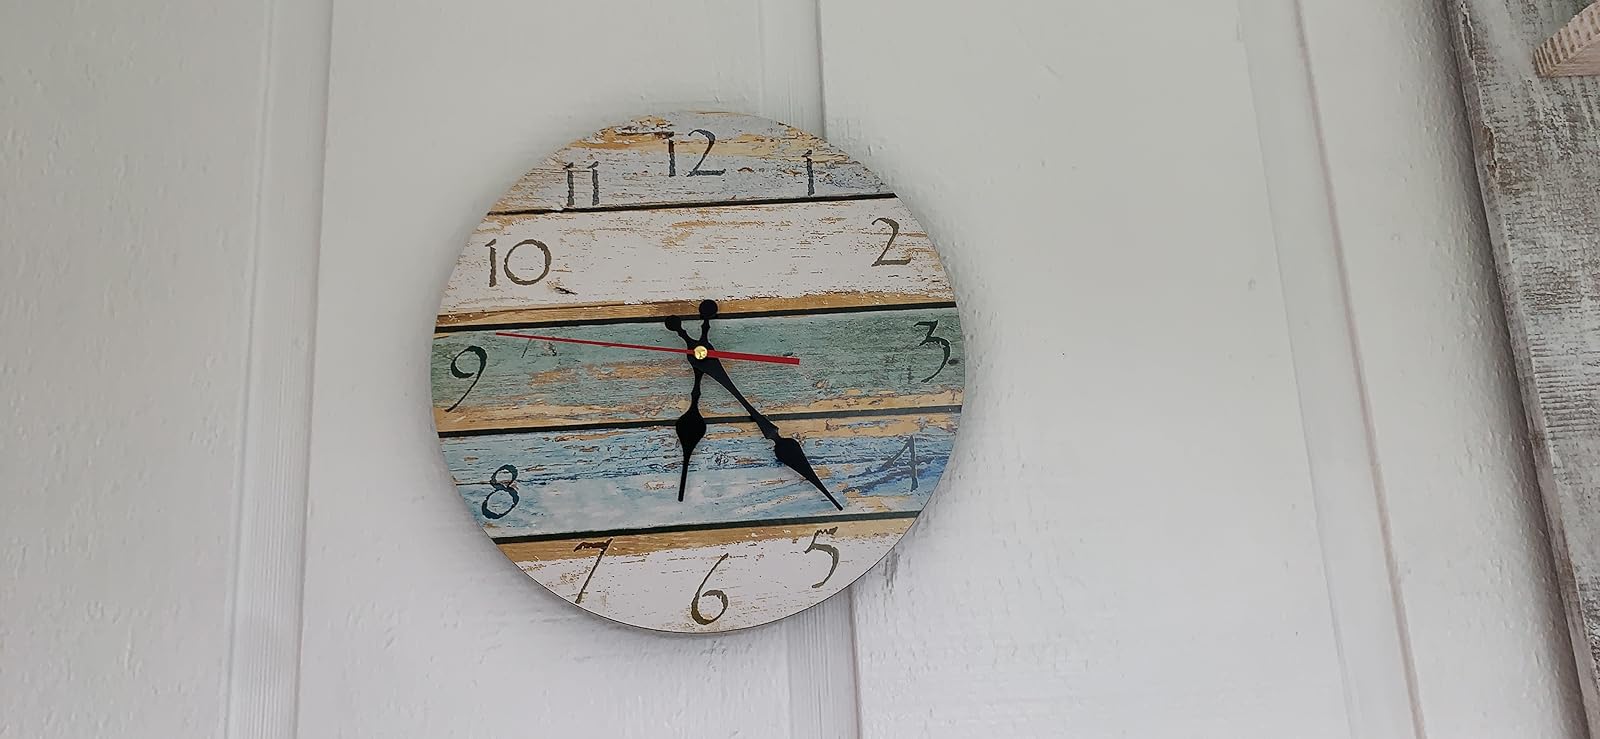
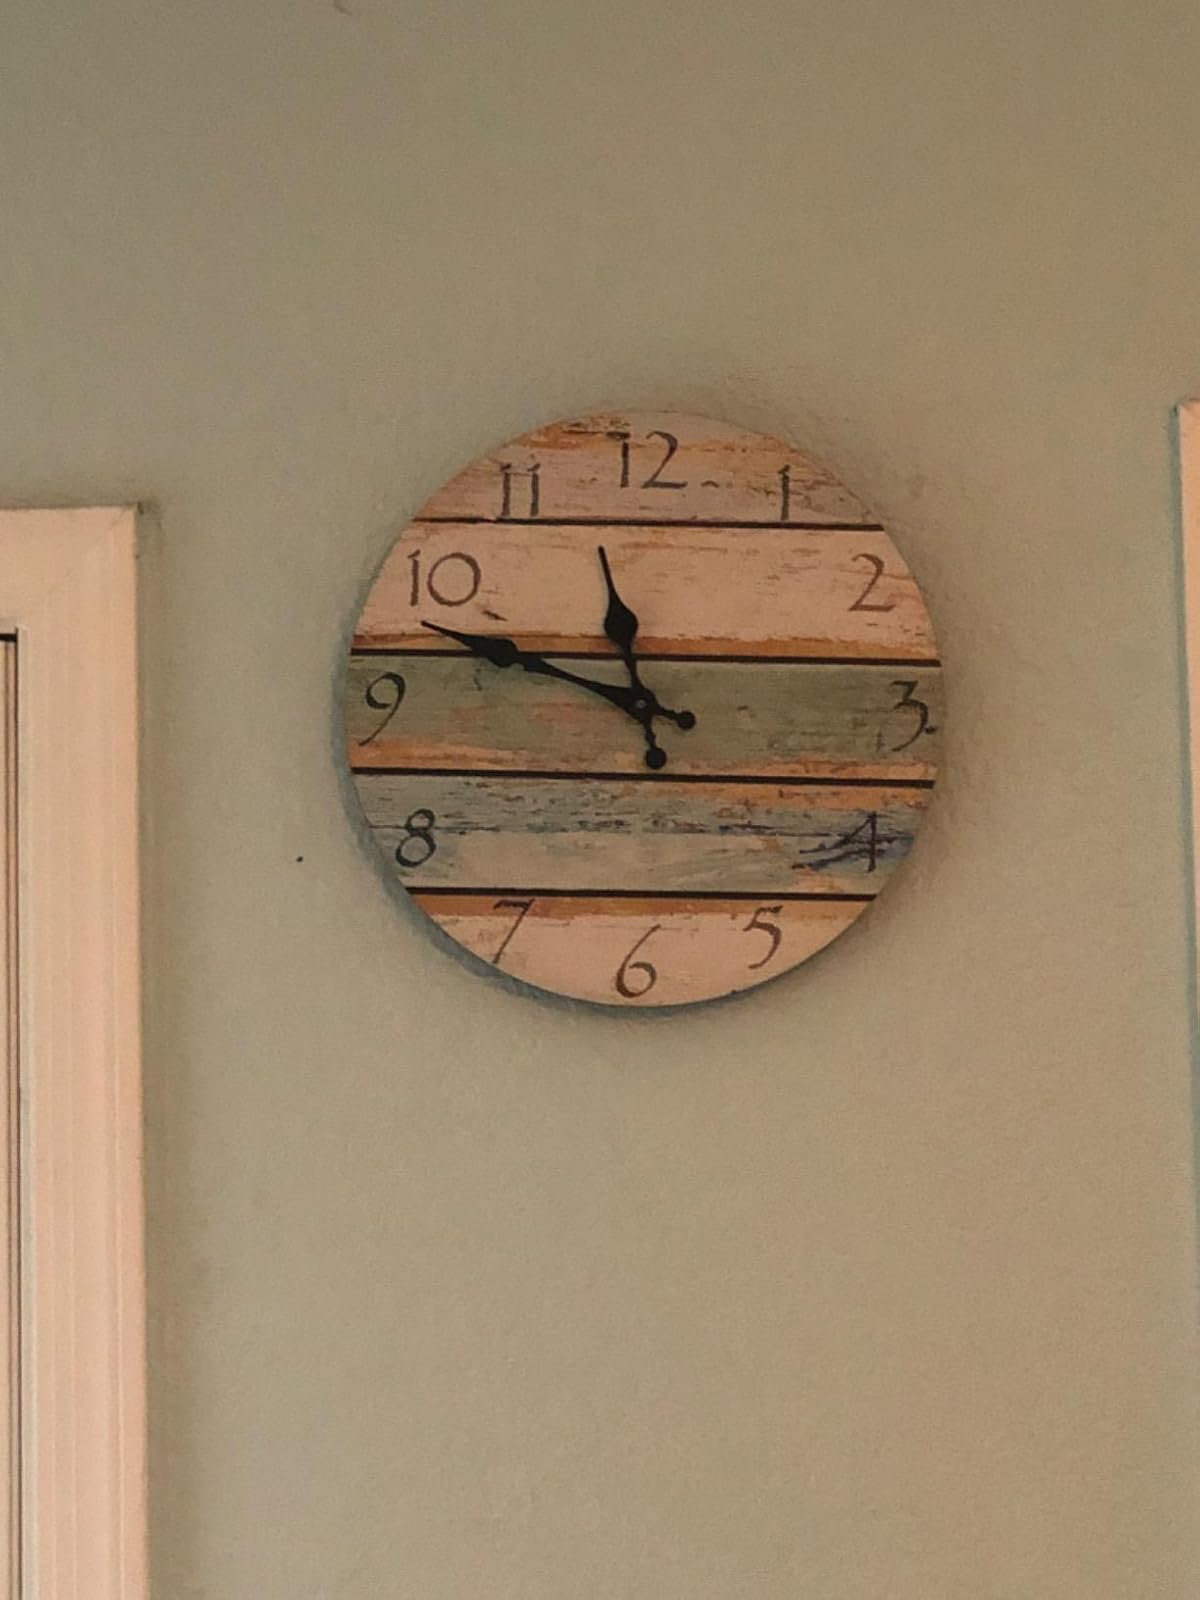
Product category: clock
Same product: yes